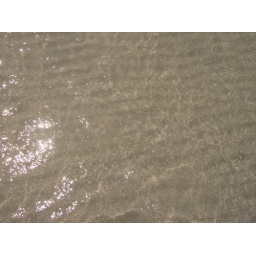
ripples in the sand under the water